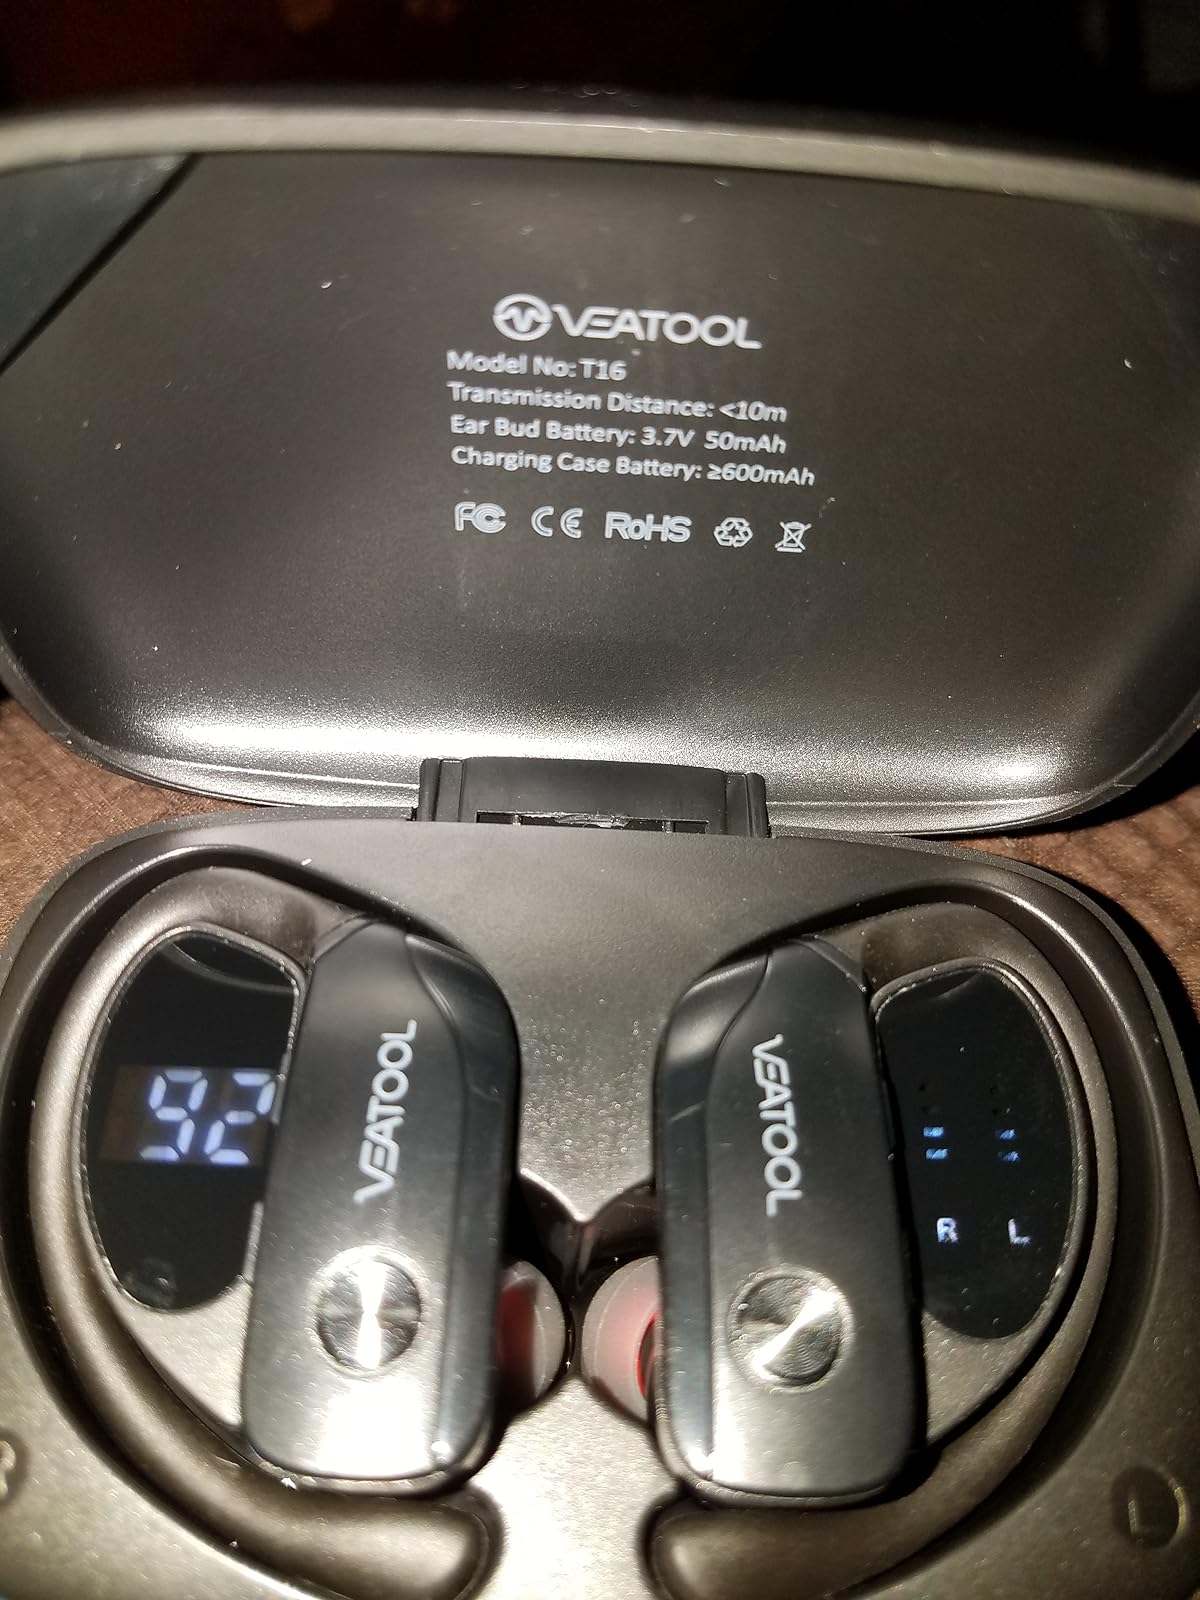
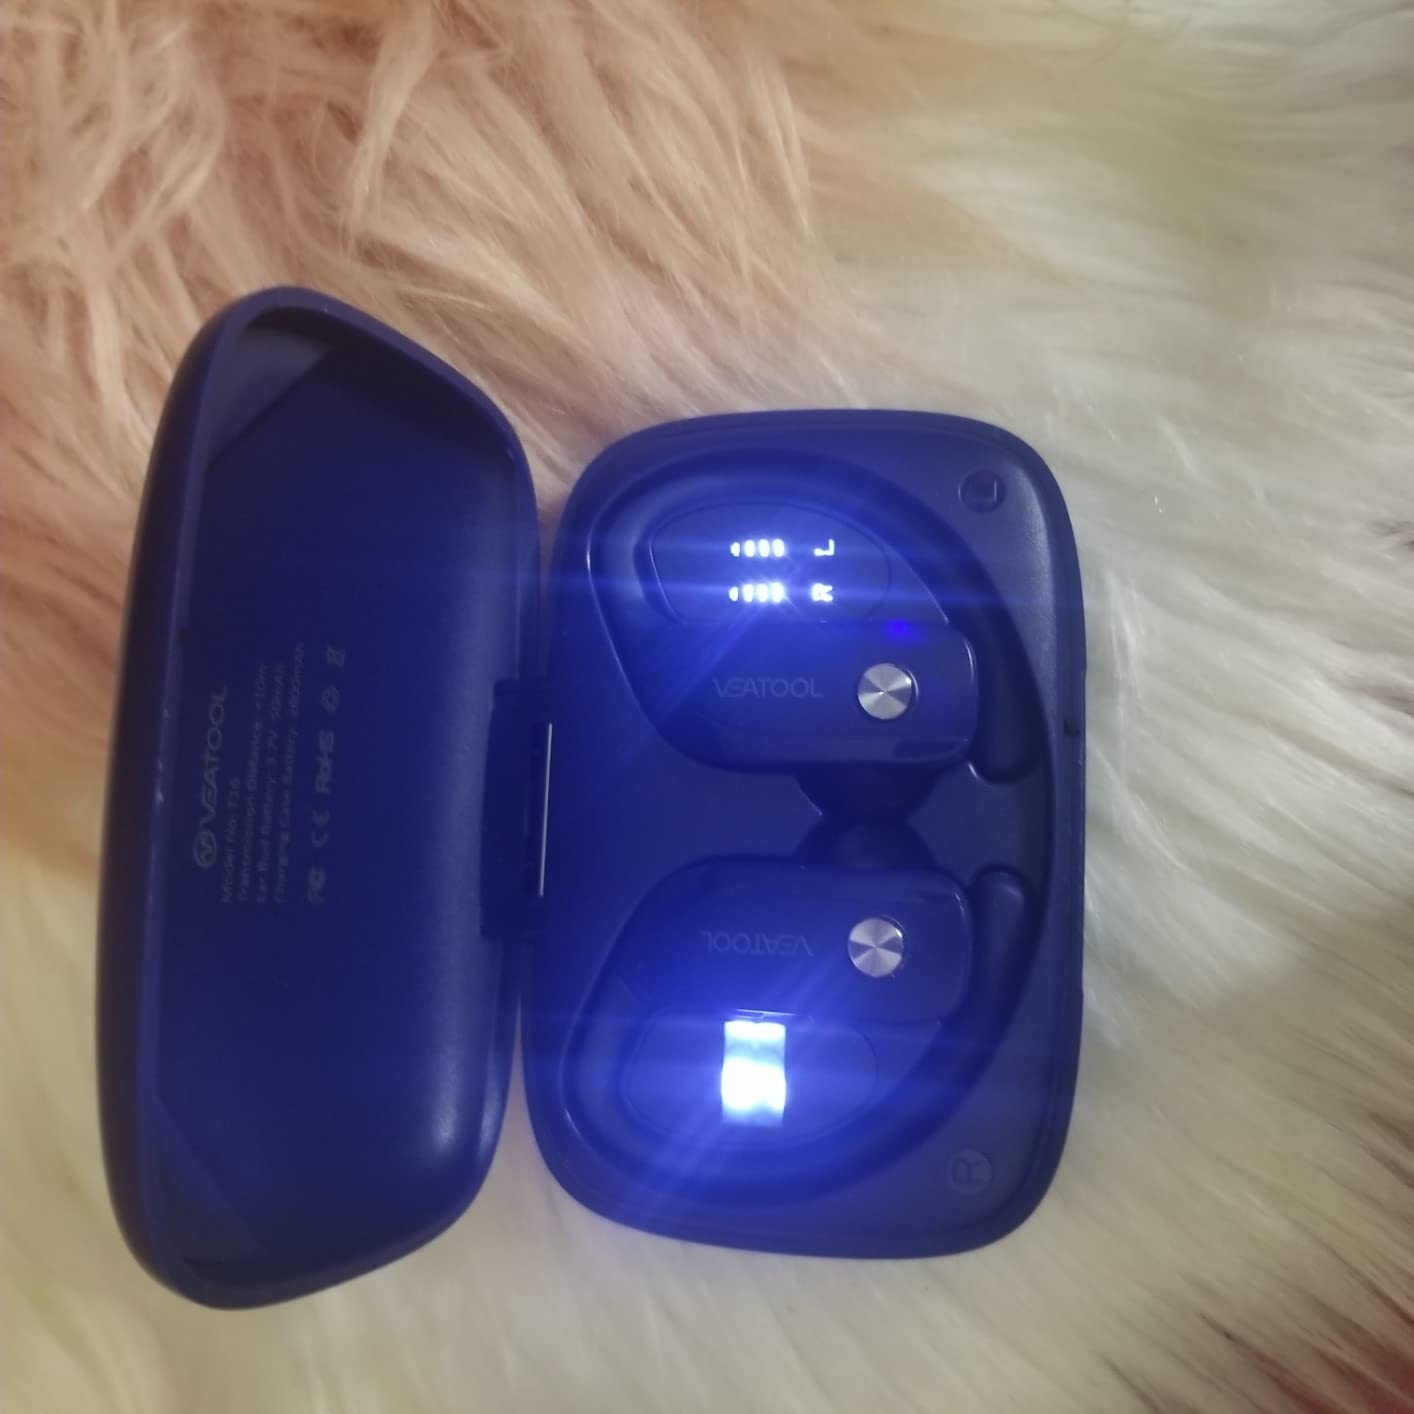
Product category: earbuds
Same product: no